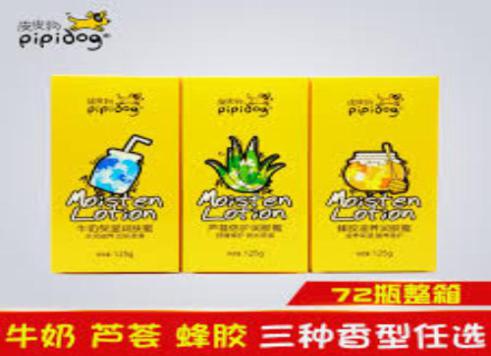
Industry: Necessities